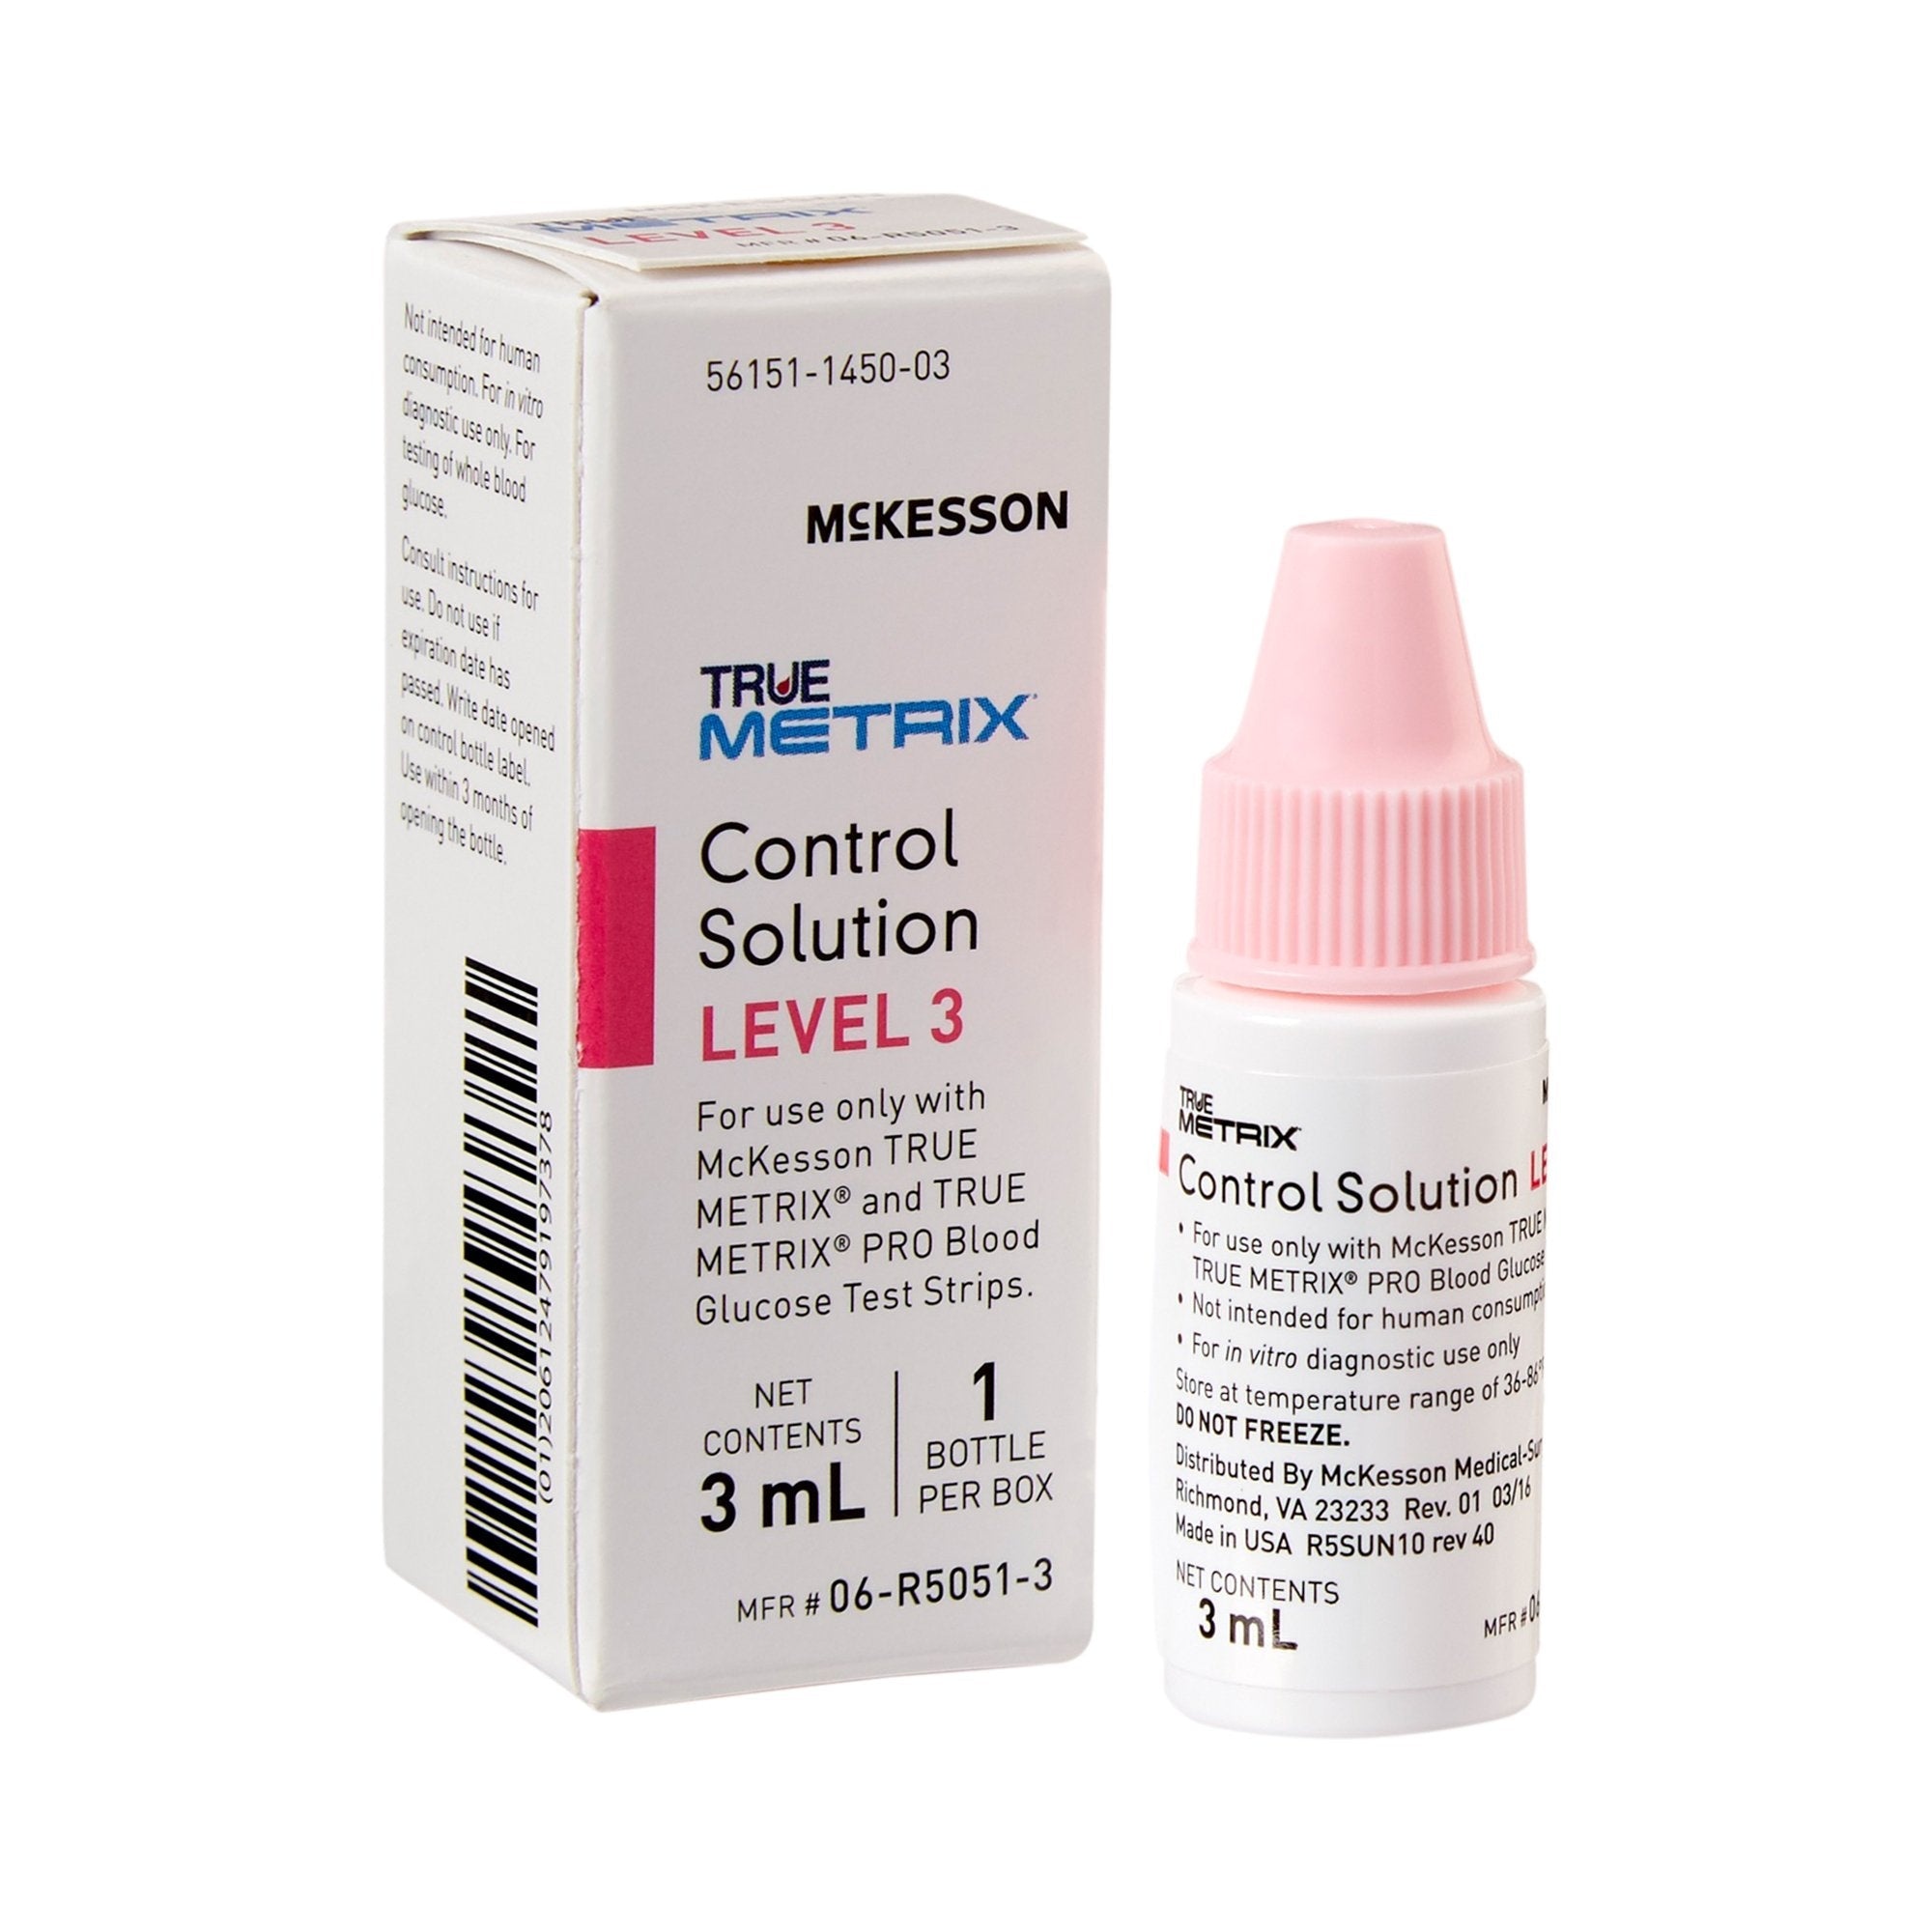
Blood Glucose Control Solution McKesson TRUE METRIX 3 mL Level 3, Packaging Type- Case
Quantity Info- CONTROL, BLD GLUCOSE LEVEL 3 TRUE METRIX (1/BX 24BX/CS) Quantity per Sell- 24 Brand- McKesson TRUE METRIX Manufacturer Number- 06-R5051-3 Application- Blood Glucose Control Solution Latex Free Indicator- Not Made with Natural Rubber Latex 3.0 mL Vial For use with #06-RE4051-43 McKesson TRUE METRIX Self-Monitoring System, #06-R3051-41 and #06-R3051-45 McKesson TRUE METRIX Strips, #06-RE4051P-00 McKesson TRUE METRIX PRO, and #06-R3051P-01 and #06-R3051P-05 McKesson TRUE METRIX PRO Strips
Brand: McKesson
Category: Health & Beauty > Health Care > Biometric Monitor Accessories > Blood Glucose Meter Accessories > Blood Glucose Control Solution